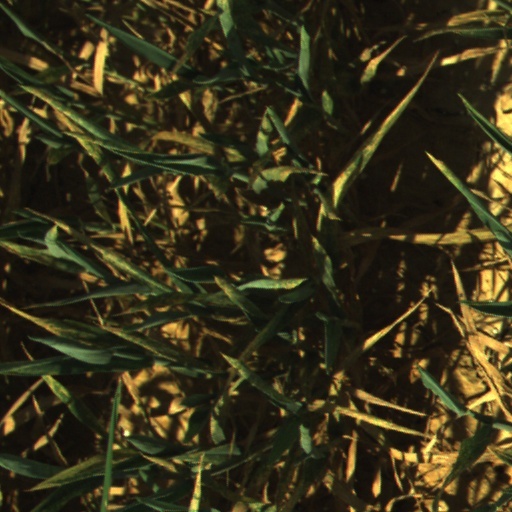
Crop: wheat